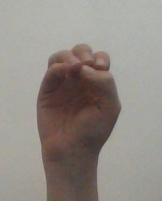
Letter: ha